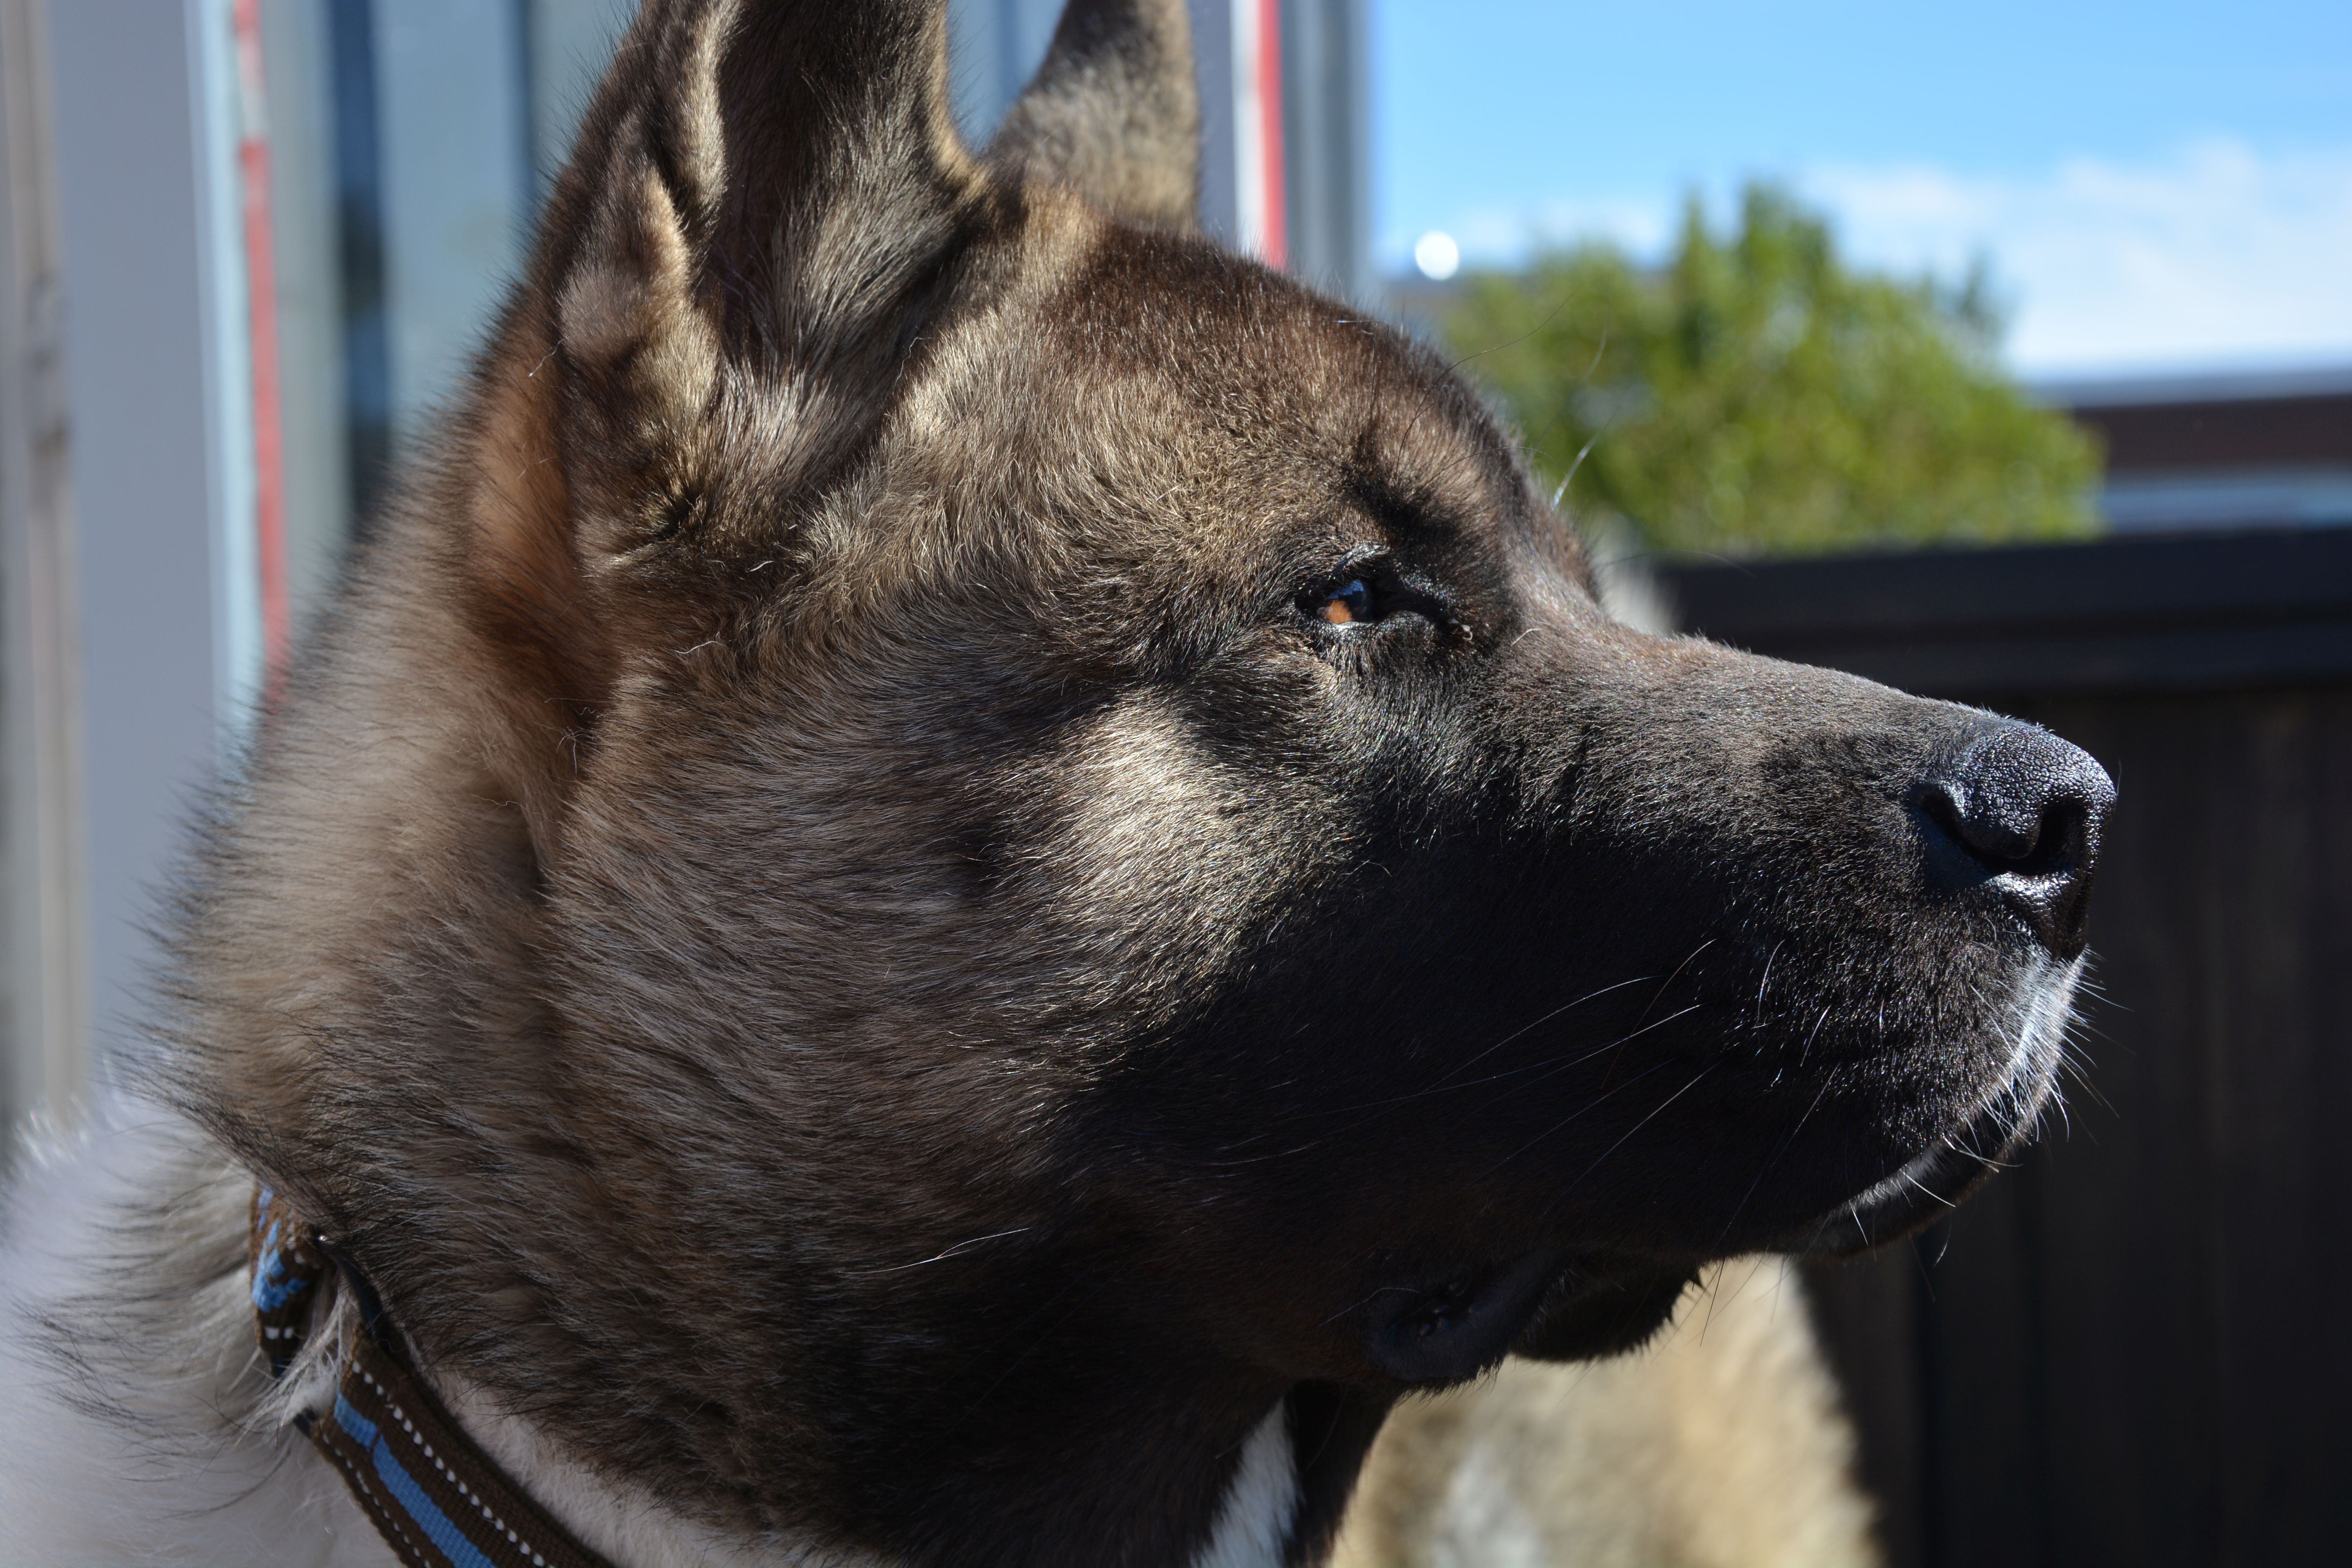
puppy, dog, animal, canine, pet, mammal, vertebrate, domestic, akita, breed, purebred, young dog, american akita, thinking dog, dreaming dog in the sun, junior dog, dog like mammal, carnivoran, dog breed group, dog crossbreeds, norwegian elkhound